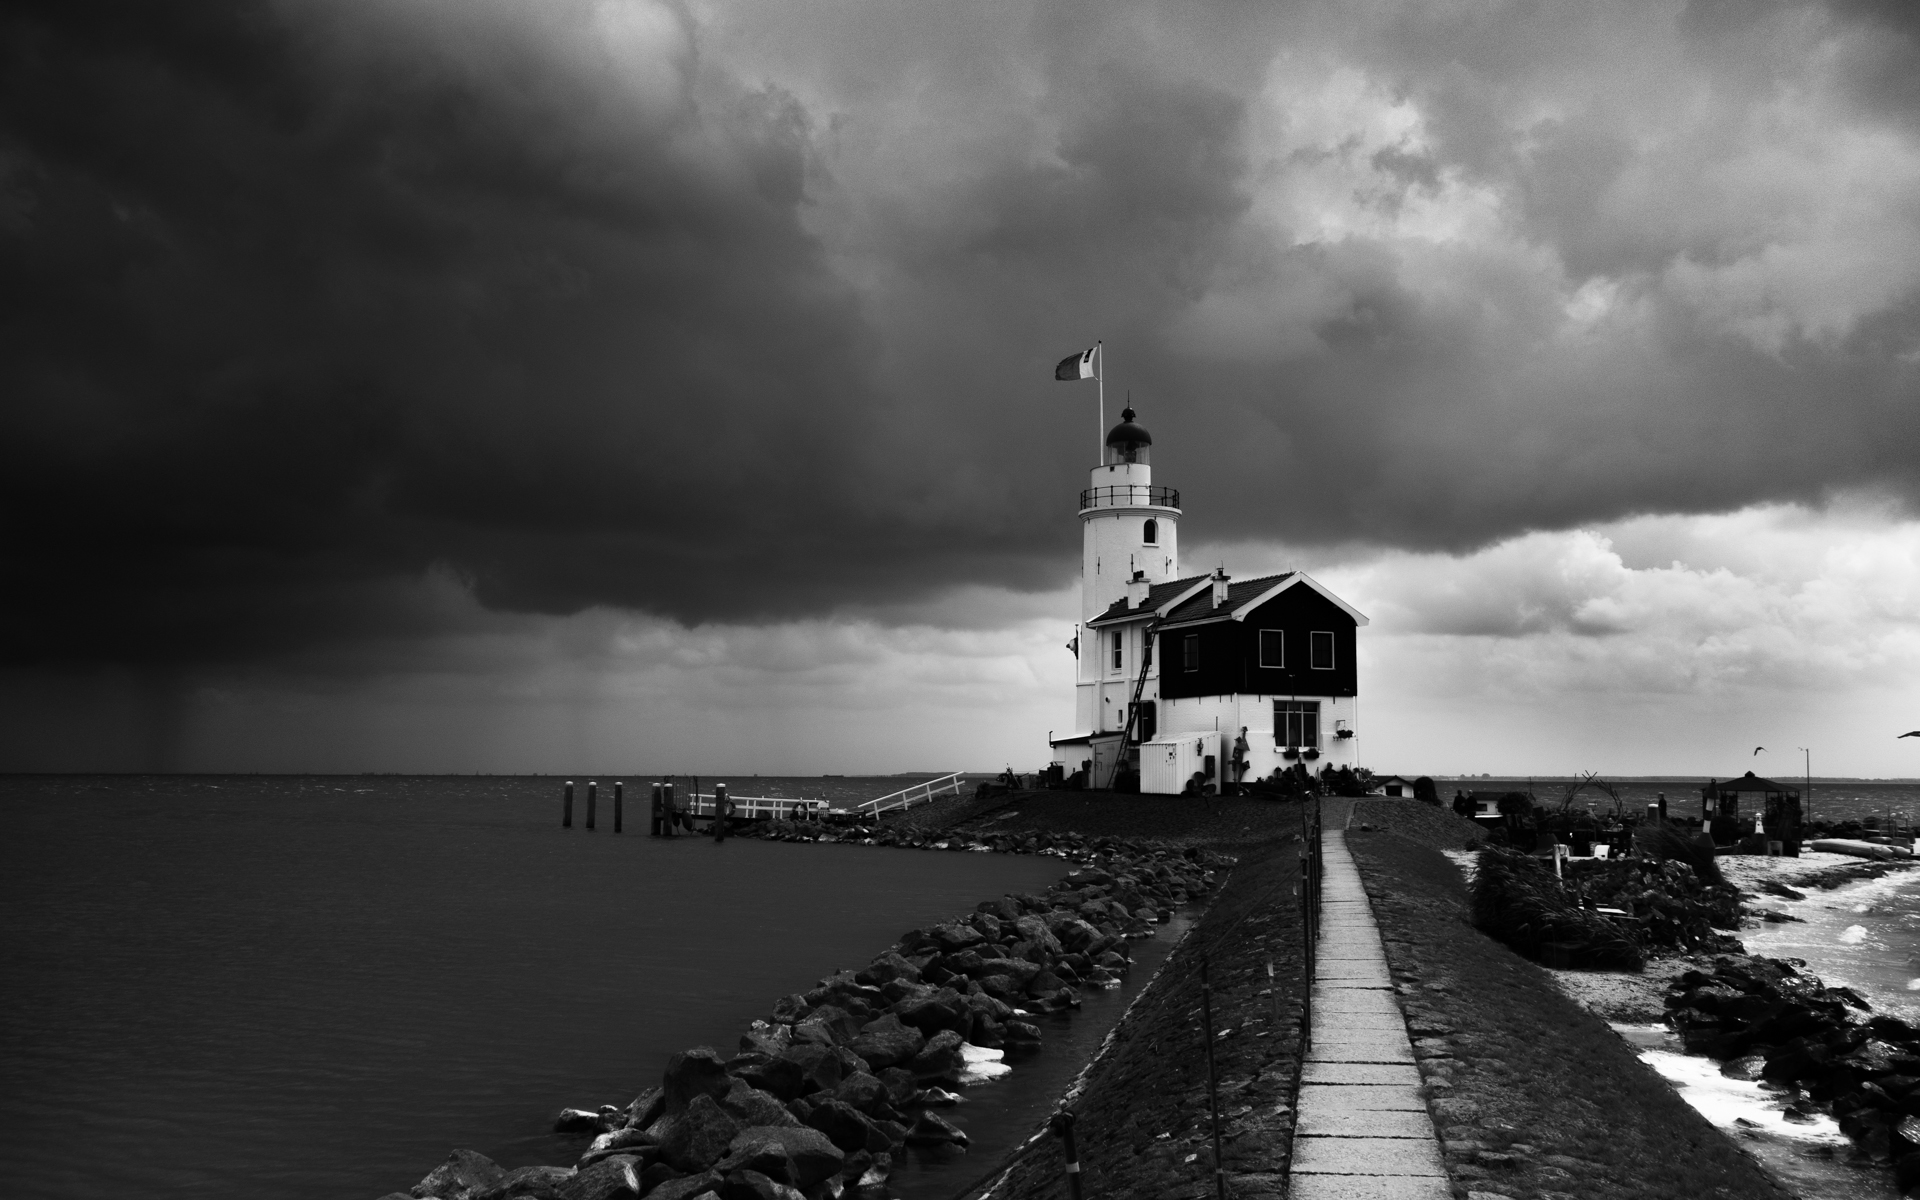
sea, cloud, black and white, lighthouse, white, photography, tower, weather, darkness, black, monochrome, paysbas, marken, hollandeseptentrionale, monochrome photography